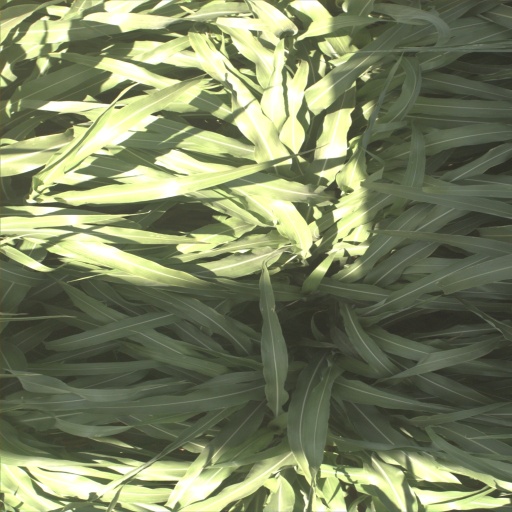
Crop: sorghum